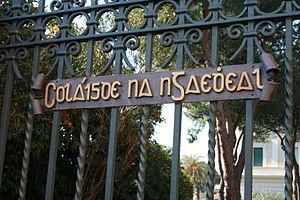
L'écriture gaélique, ou écriture irlandaise insulaire, est une variante de l'écriture latine et une famille de glyphe.
Des collèges regroupant les étudiants en une nation universitaire irlandaise furent établis dans certaines villes du continent européen au Moyen Âge et à l'Époque moderne :